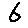
Label: 6